Rameswaram

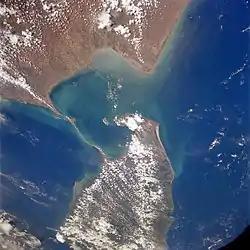
Rameswaram on top, Sri Lanka at the bottom.

There are sixty-four "Tīrthas" or "Tirtham"s (holy water bodies) in and around Rameswaram. According to the "Skanda Purana", twenty-four of them are important. Of the 24, 14 are in the form of tanks and wells within the precincts of the temple. Bathing in these tanks is a major aspect of the pilgrimage to Rameswaram and is considered equivalent to penance. Twenty-two of the tanks are within the Ramanathaswamy Temple. The foremost one is called Agni Tirtham, the sea (Bay of Bengal). Jatayu, a vulture/eagle demigod, is believed to have fought in vain with the rakshasa-king Ravana to save Sita, and is said to have fallen down at Jatayu Tirtham, as his wings were severed. Villoondi Tirtham literally translates to 'buried bow', is located around from the main temple on the way to Pamban. It is believed to be the place where Rama quenched the thirst of Sita by dipping the bow into the sea water. Other major holy bodies are Hanuman Tirtham, Sugriva Tirtham, and Lakshmana Tirtham.